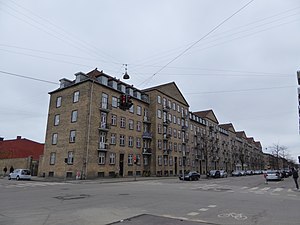
Haraldsgade / Nævneværdige bygninger i gaden
Andelsboligforeningen Haraldshus.
Haraldsgade er en ca. 1½ km lang gade, der begynder på Ydre Nørrebro, hvor den ved Tagensvej overtager Hamletsgades forløb, og ender på Ydre Østerbro ved Lyngbyvej. Den er en markant gade i bydelen især på Ydre Nørrebro, der undervejs bl.a. krydser Lersø Park Allé. Sammen med Tagensvej og Jagtvej er det en af kvarterets ældste gader.